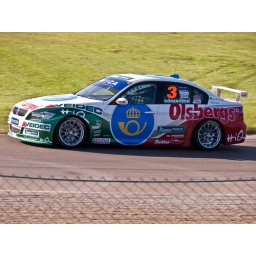
Grainy, because I used iso400 in this fast turn where the ground outside the fence were high enough.